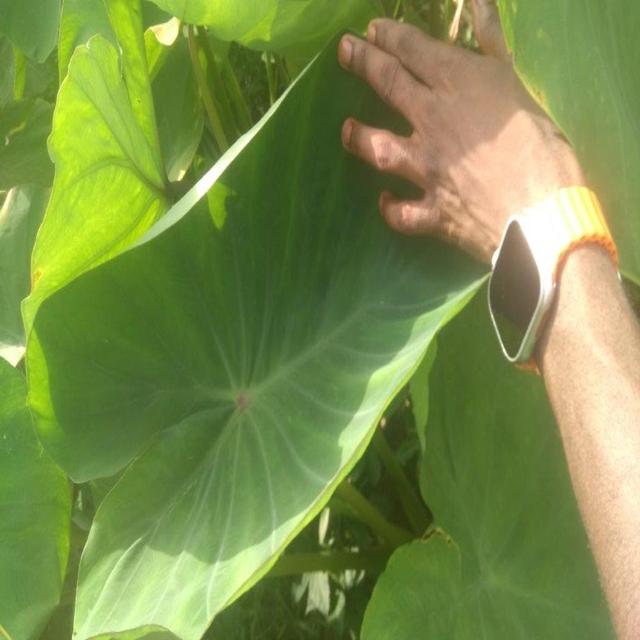
Label: Healthy